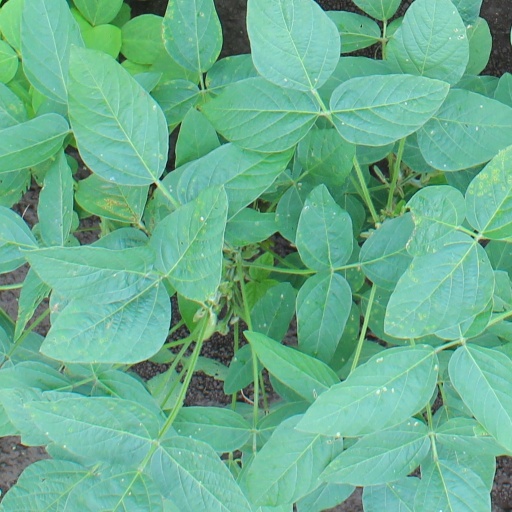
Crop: soybean